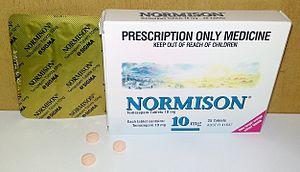
Les hypnotiques sont une classe de médicaments aux activités proches des sédatifs dont la particularité phare, selon la dose, la sensibilité du patient et la molécule elle-même, est d'induire la somnolence chez un patient. Ils sont populairement qualifiés de somnifères et sont indiqués contre les troubles du sommeil tels que difficultés d'endormissement ou réveils précoces. Toutefois il s'agit par principe d'un dernier recours, que les médecins tendent à prescrire une fois épuisées toutes les autres méthodes pour favoriser le sommeil.